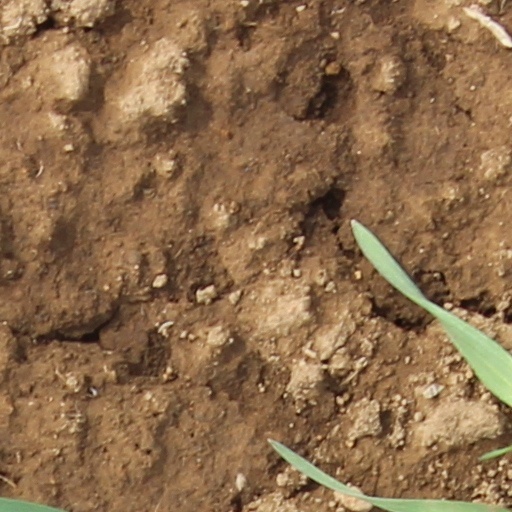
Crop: wheat